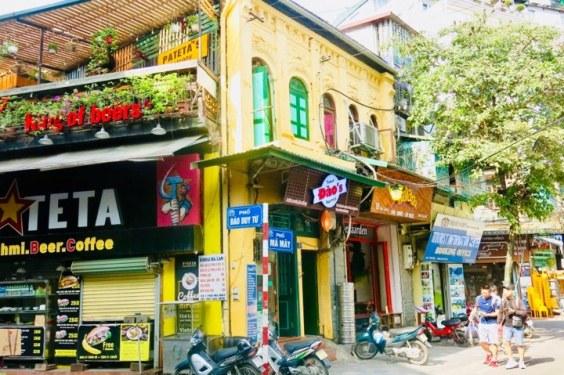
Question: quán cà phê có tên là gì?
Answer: quán cà phê có tên là pateta